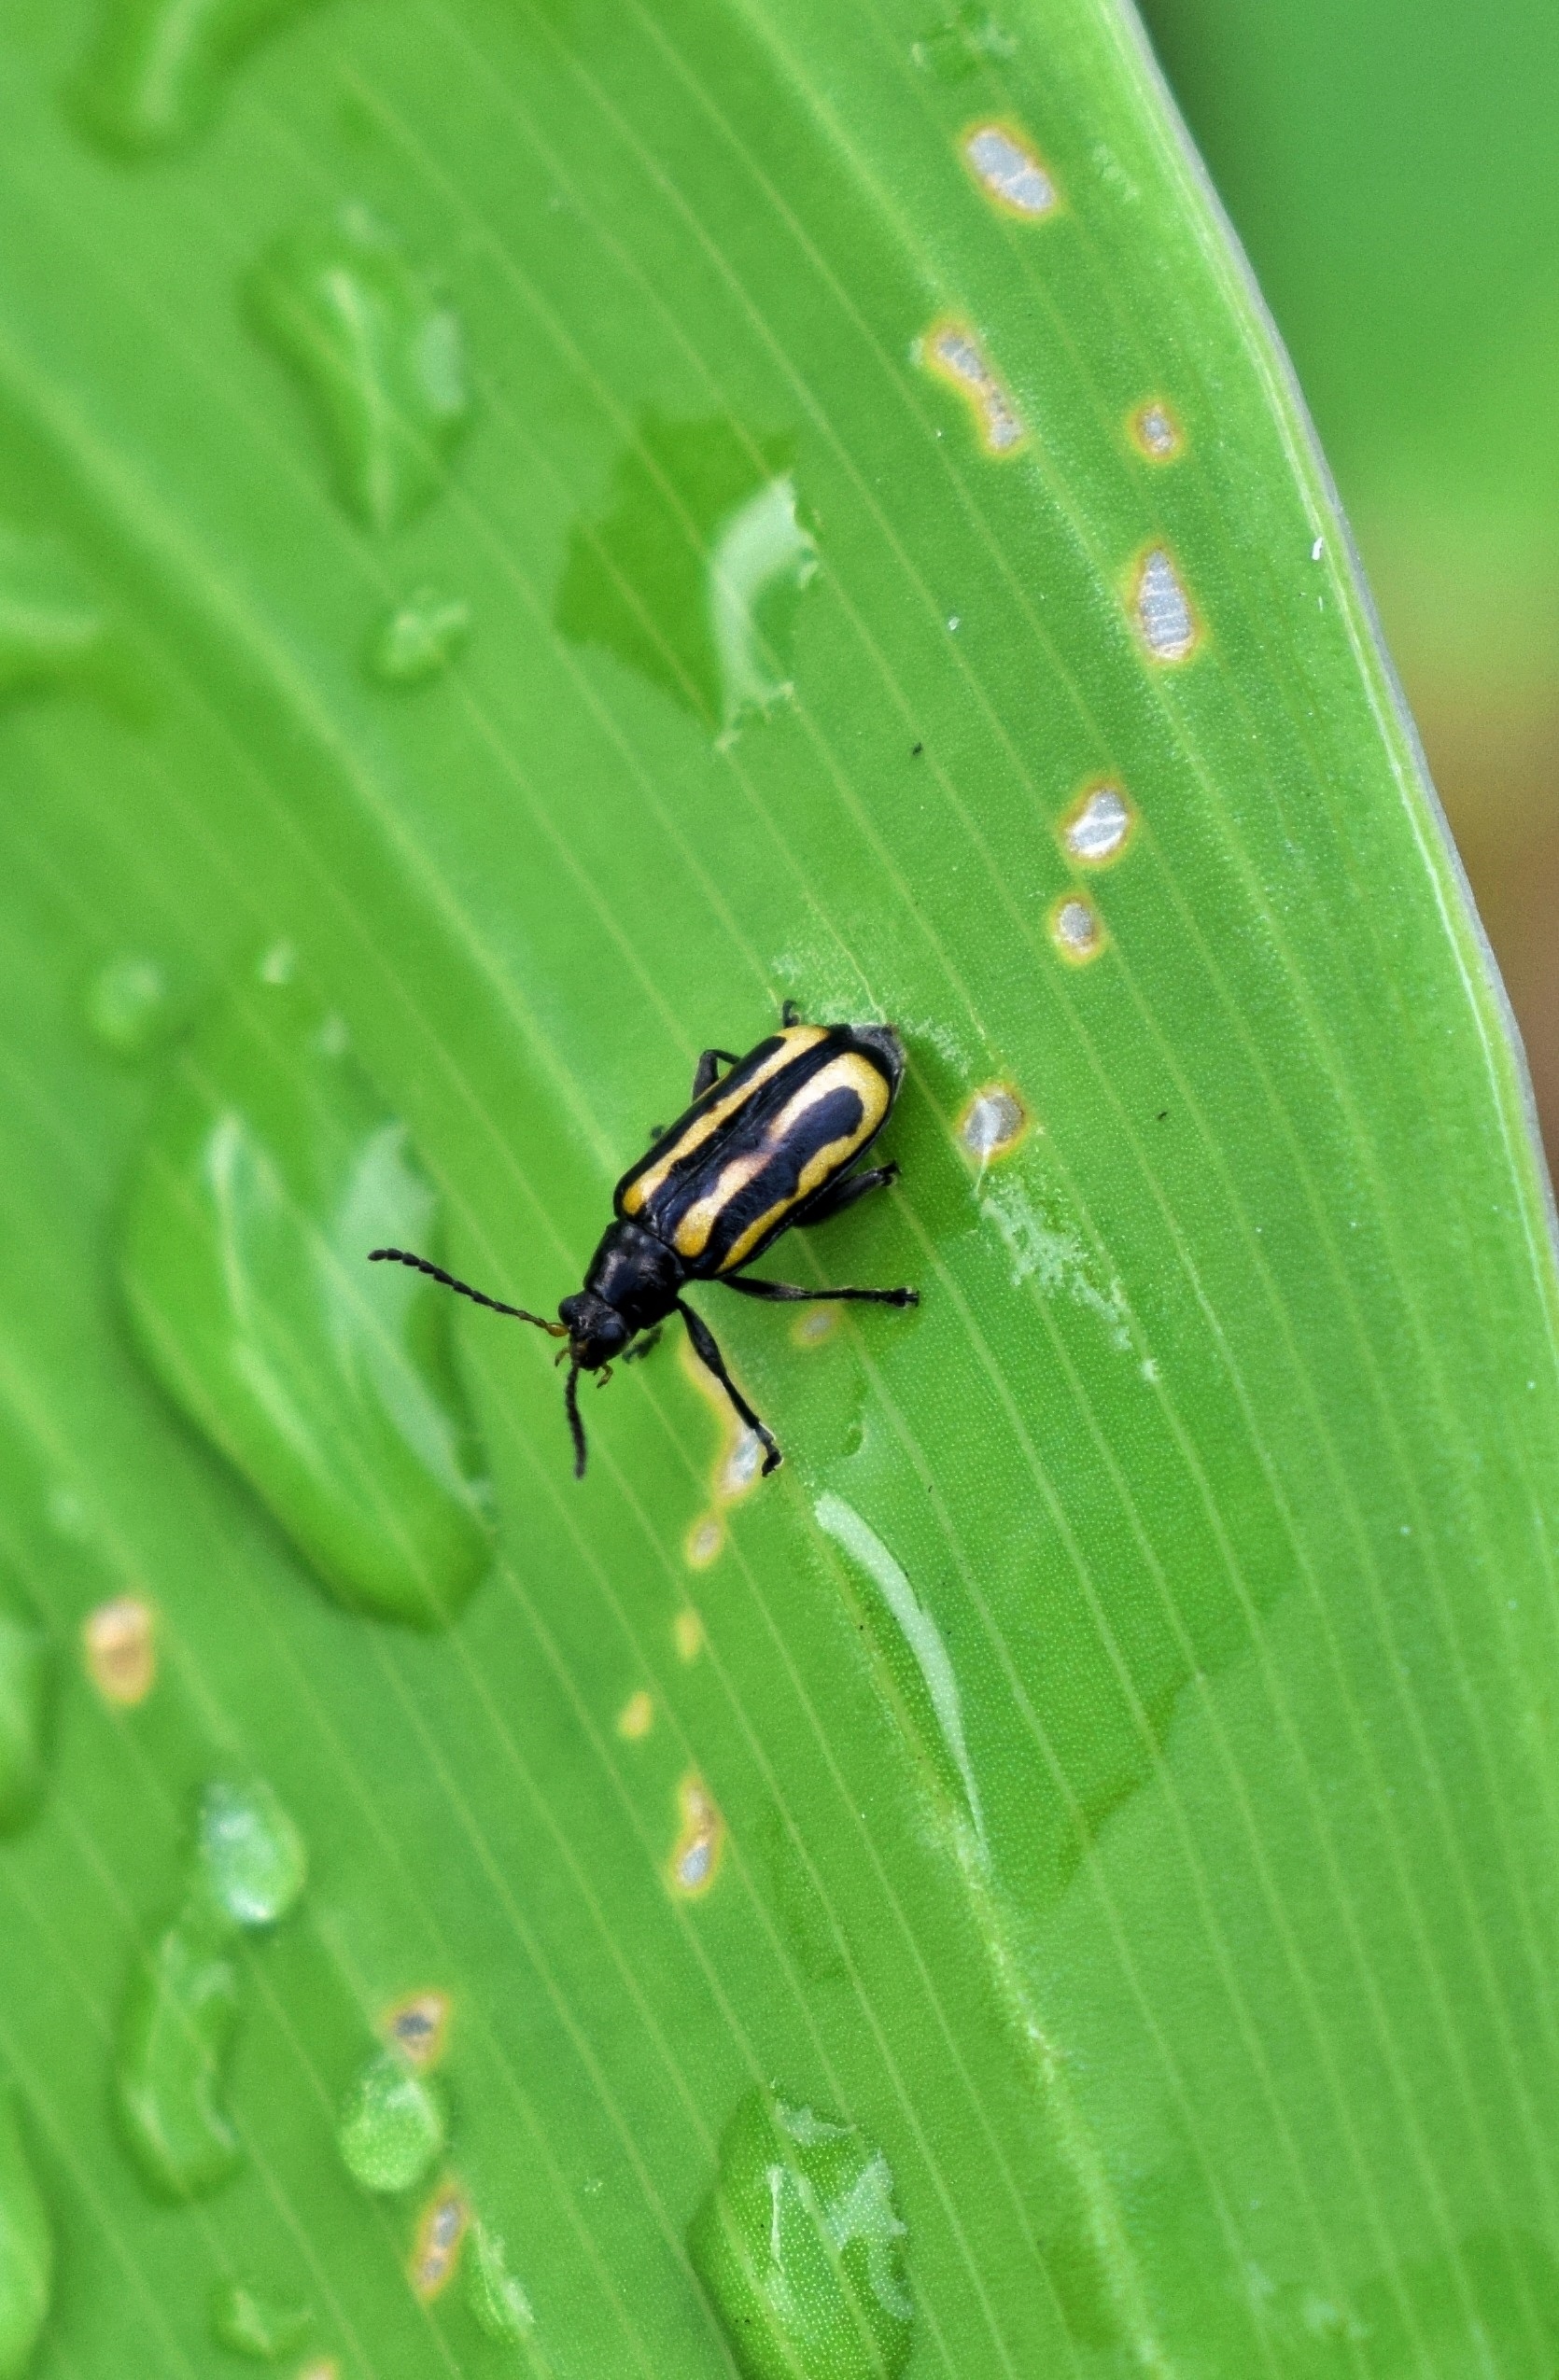
nature, photography, leaf, flower, green, insect, biology, small, bug, contrast, fauna, ladybird, invertebrate, close up, entomology, tiny, creature, beetle, leafhopper, antennae, macro photography, arthropod, winged insect, flying insect, leaf beetle, flea beetle, alligatorweed flea beetle, alligatorweed, black and gold, black and yellow, introduced species, agasicles hygrophila, plant stem